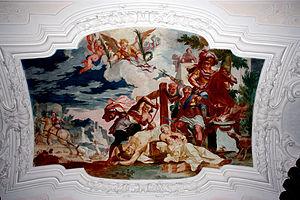
L’ancienne église Sainte-Marie, qui desservait la chartreuse de Buxheim, est une église de style baroque à Buxheim près de Memmingen, en Souabe.